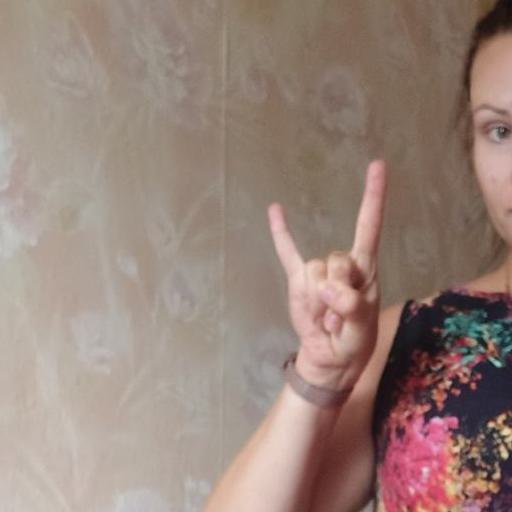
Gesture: rock